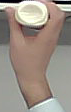
Product: heinz_mayo